Bruce Isaacson

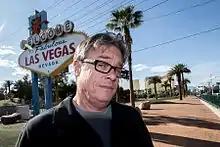

Bruce Isaacson (born 1956) is an American poet and publisher. He was appointed the first poet laureate of Clark County, Nevada, a community of more than two million people where Las Vegas is located, June 1, 2016 He initiated the Poets of National Stature series there, which includes readings by Juan Felipe Hererra, the sitting Poet Laureate of the United States and Beat Legend Michael McClure. Other poets Isaacson brought previously to Las Vegas include beat feminist icon Diane di Prima, San Francisco Poet Laureate Jack Hirshman, NY Beat Poet Laureate, Andy Clausen, and others.